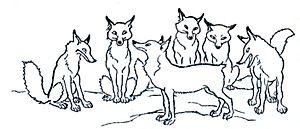
Illustration d'Arthur Rackham pour la fable Le renard sans queue